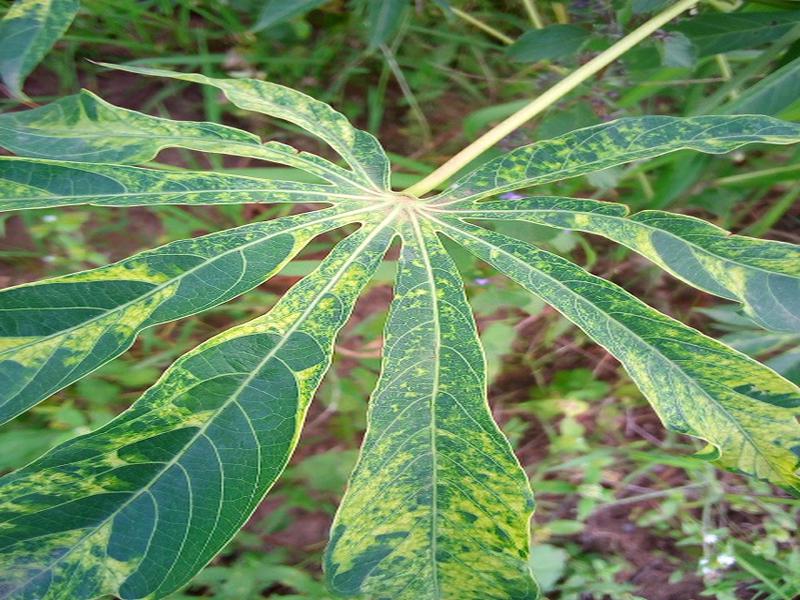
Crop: cassava
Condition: mosaic_disease